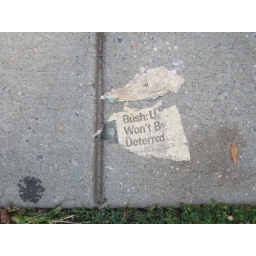
newspaper scrap on the sidewalk on P street in Dupont.